Curator

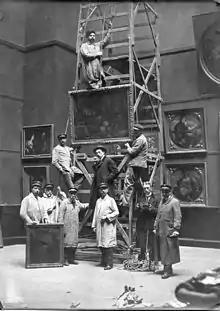
Emile Theodore (center), museum curator of the Palais des Beaux-Arts de Lille from 1912 to 1937, shown here during reconstruction of the gallery dedicated to Spanish and Italian paintings, .

A "collections curator", a "museum curator", or a "keeper" of a cultural heritage institution (e.g., gallery, museum, library, or archive) is a content specialist charged with an institution's collections and involved with the interpretation of heritage material including historical artifacts. A collections curator's concern necessarily involves tangible objects of some sort—artwork, collectibles, historic items, or scientific collections.